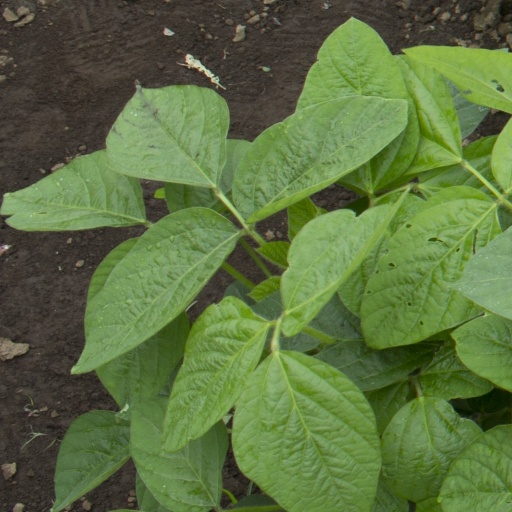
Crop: soybean